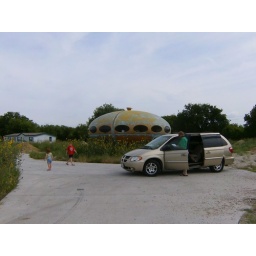
A 1960's space ship style building sits abandoned in Rockwall County